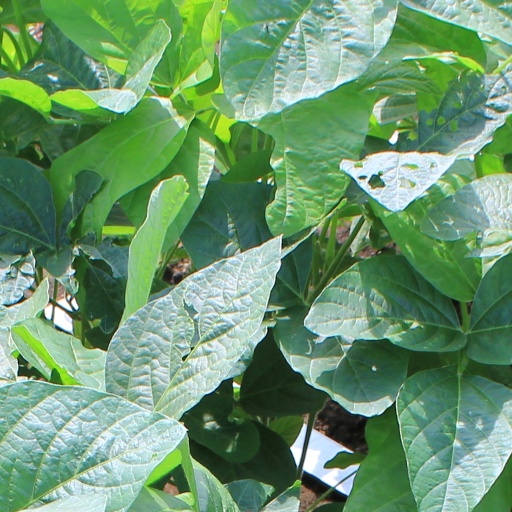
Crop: soybean